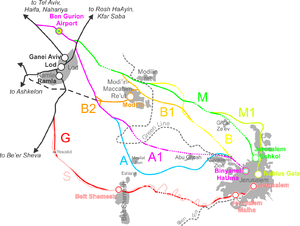
La ligne de chemin de fer Tel-Aviv–Jérusalem, appelée également Plan A1 ou Ligne 29, est une ligne de chemin de fer qui reliera les villes de Tel-Aviv-Jaffa et de Jérusalem en Israël, en construction depuis 2001. Il s'agit de la première ligne de trains électrifiée du pays, destinée à remplacer l'ancienne ligne Jaffa-Jérusalem. Elle est souvent appelée ligne à grande vitesse, pour la différencier de l'ancienne, bien que sa vitesse de pointe de 160 km/h ne permette pas cette appellation. Elle reliera en 28 minutes Jérusalem et la gare de Tel-Aviv HaHagana, contre près de 2 heures avec la ligne historique et en 20 minutes Jérusalem à l'aéroport Ben Gourion.